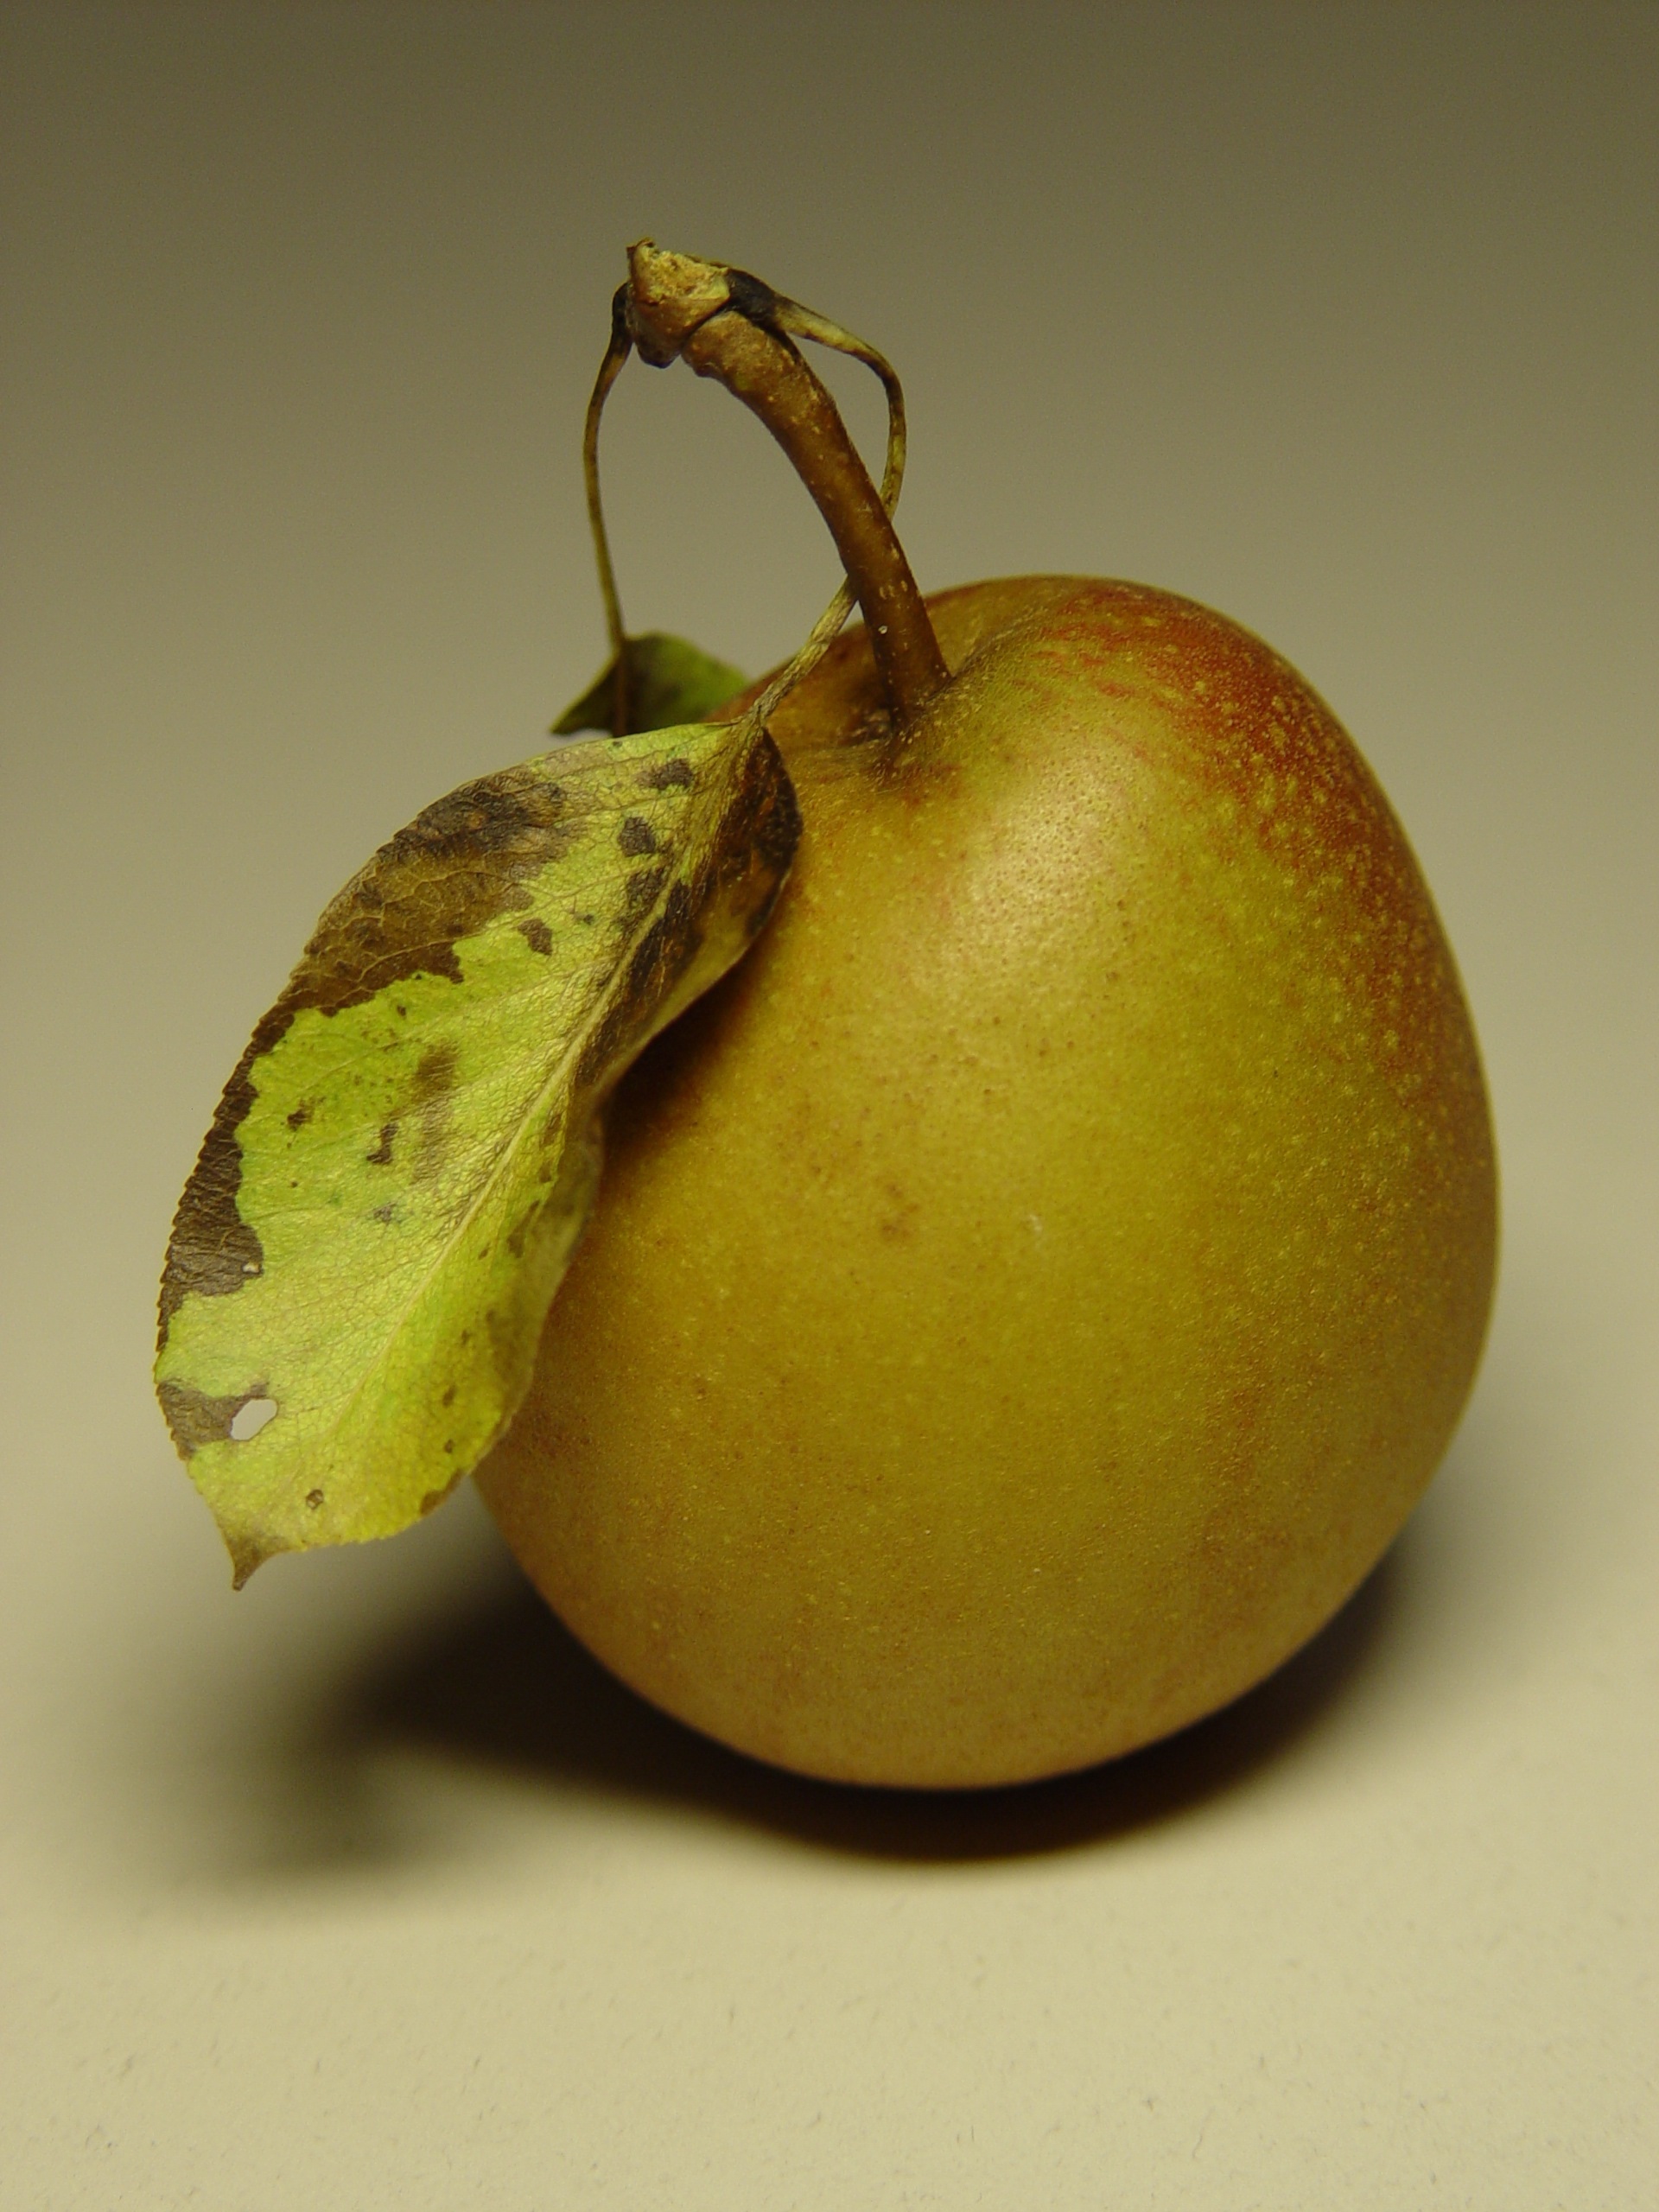
plant, fruit, leaf, food, produce, yellow, pear, fruit tree, flowering plant, land plant, one of the, a single